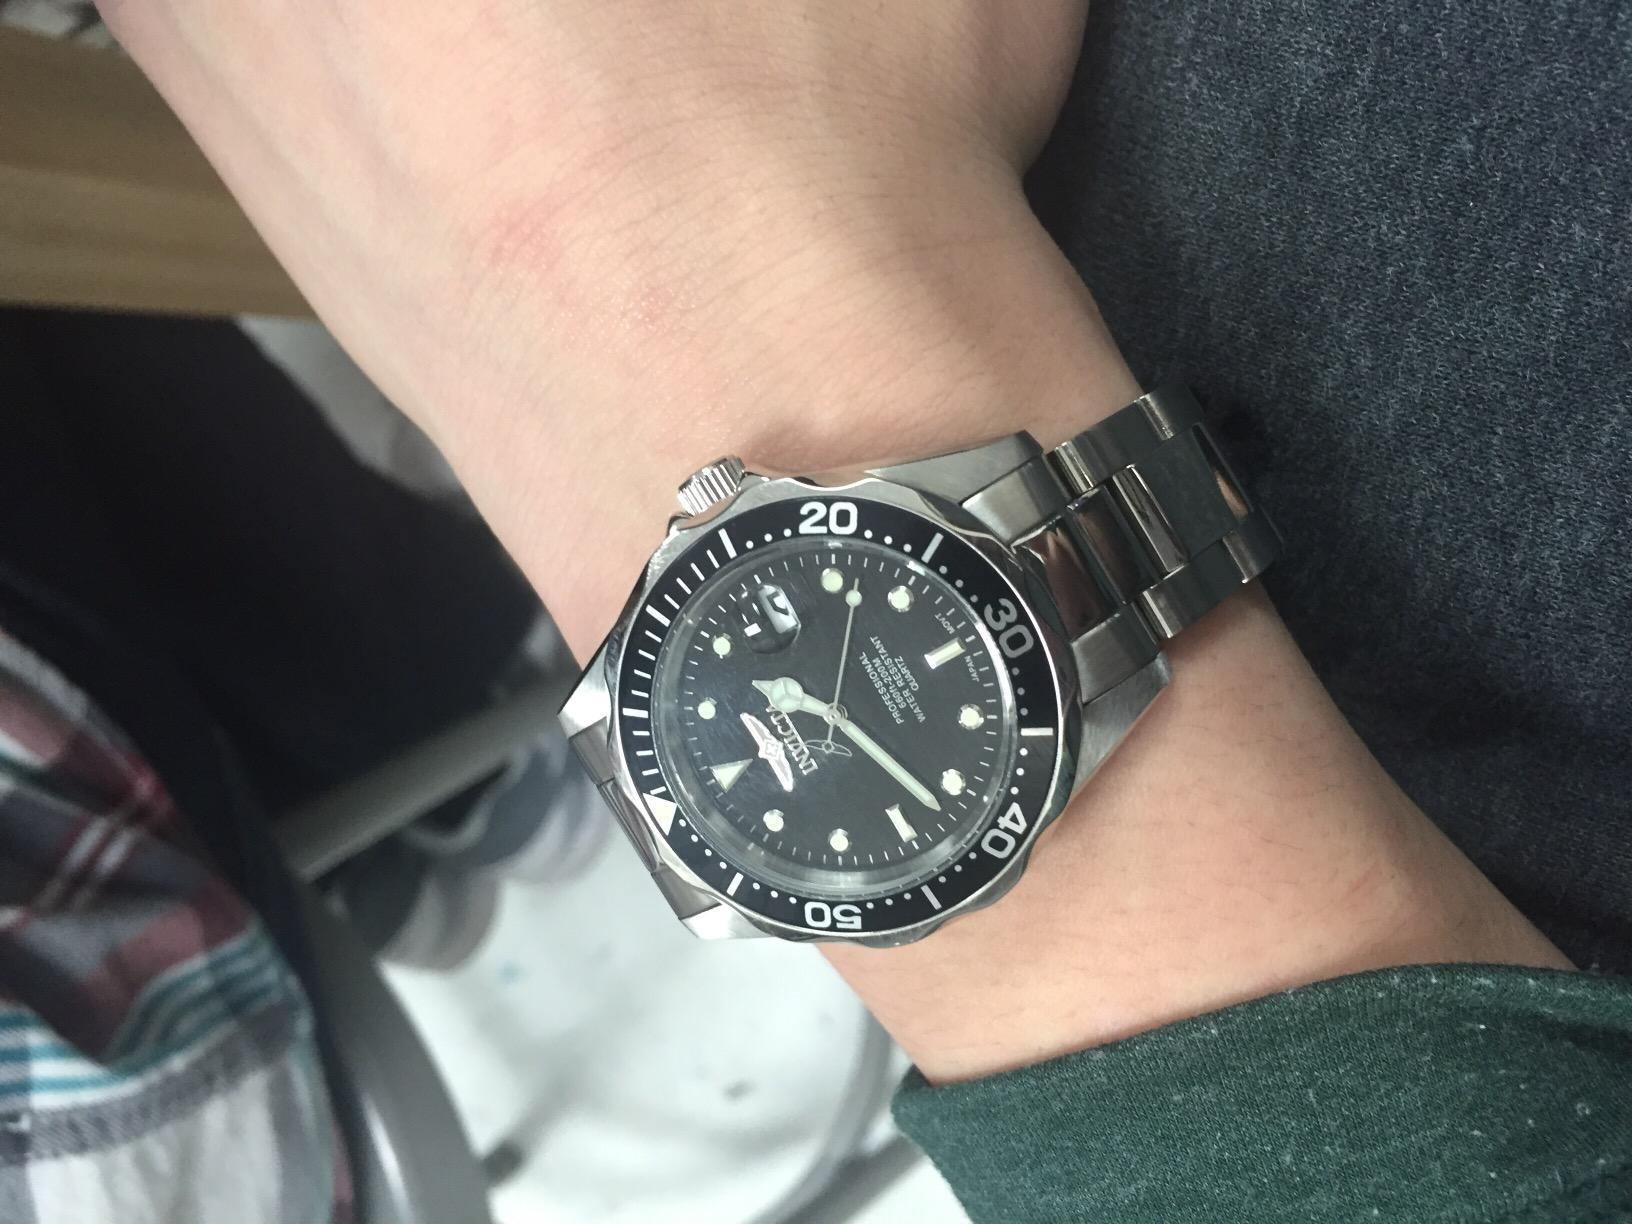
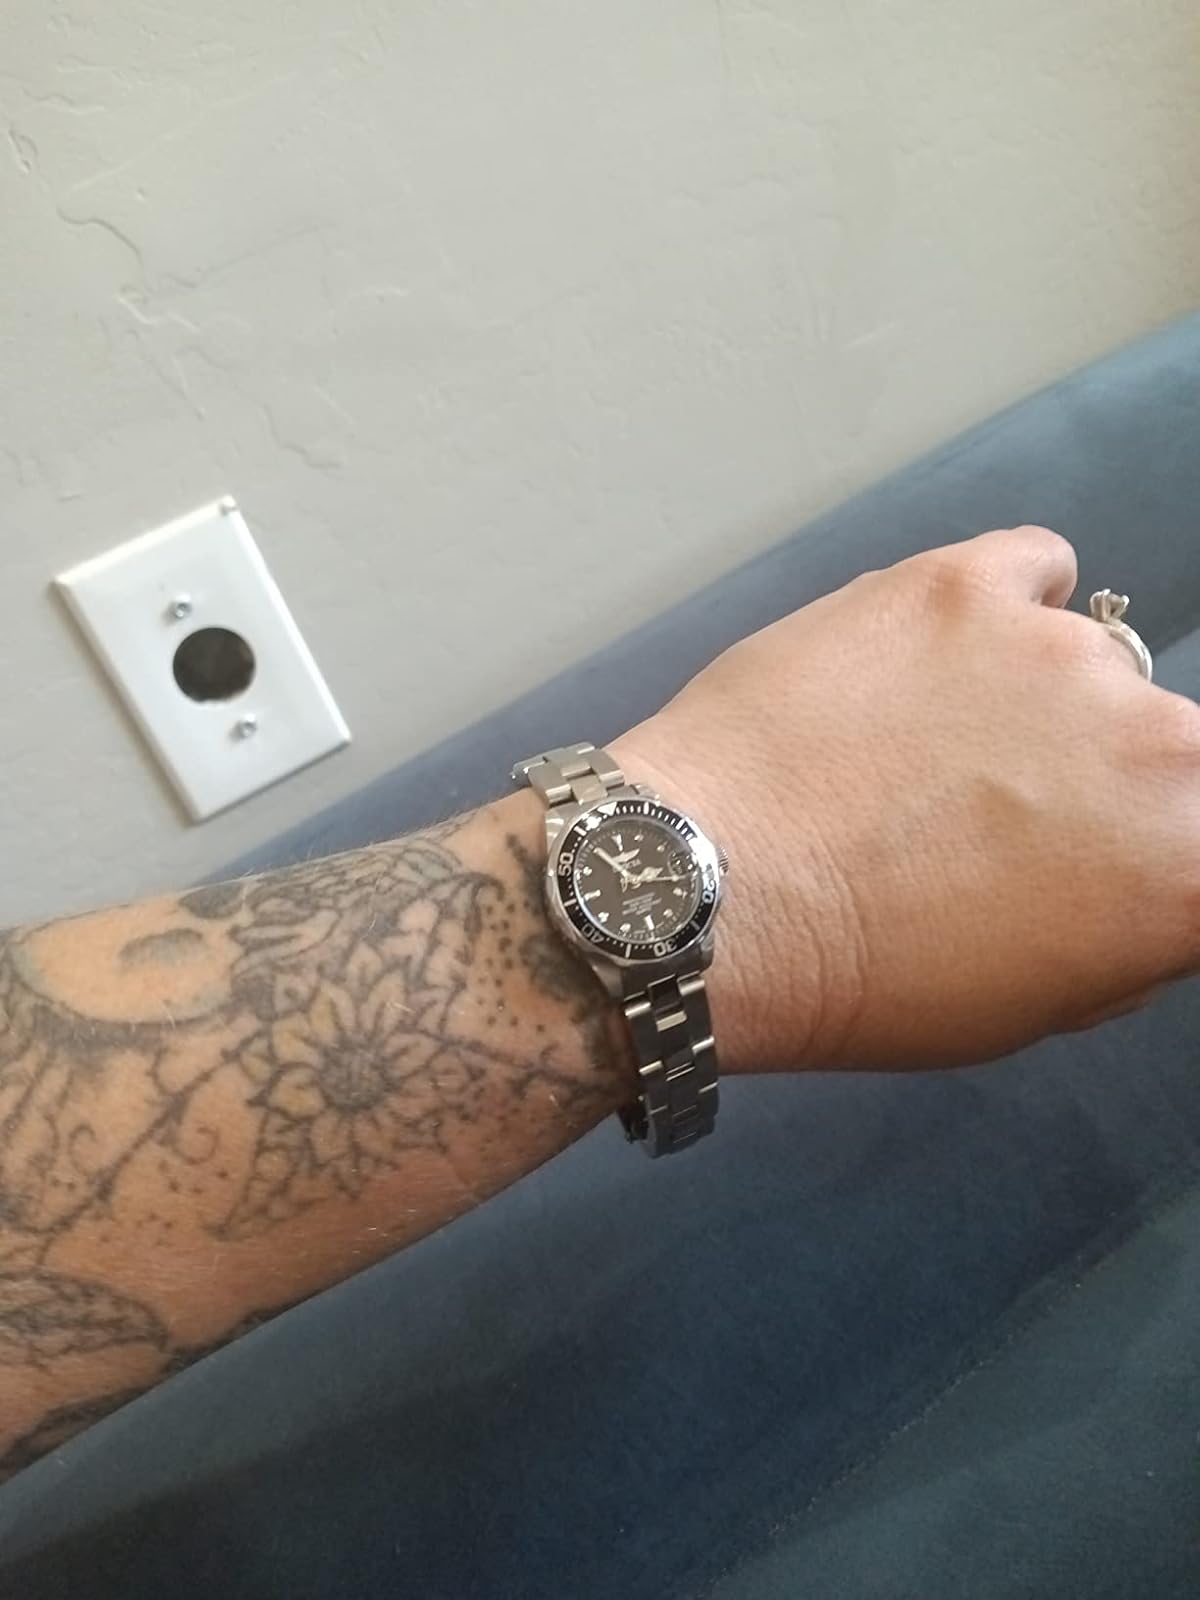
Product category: accessories_watch
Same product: yes